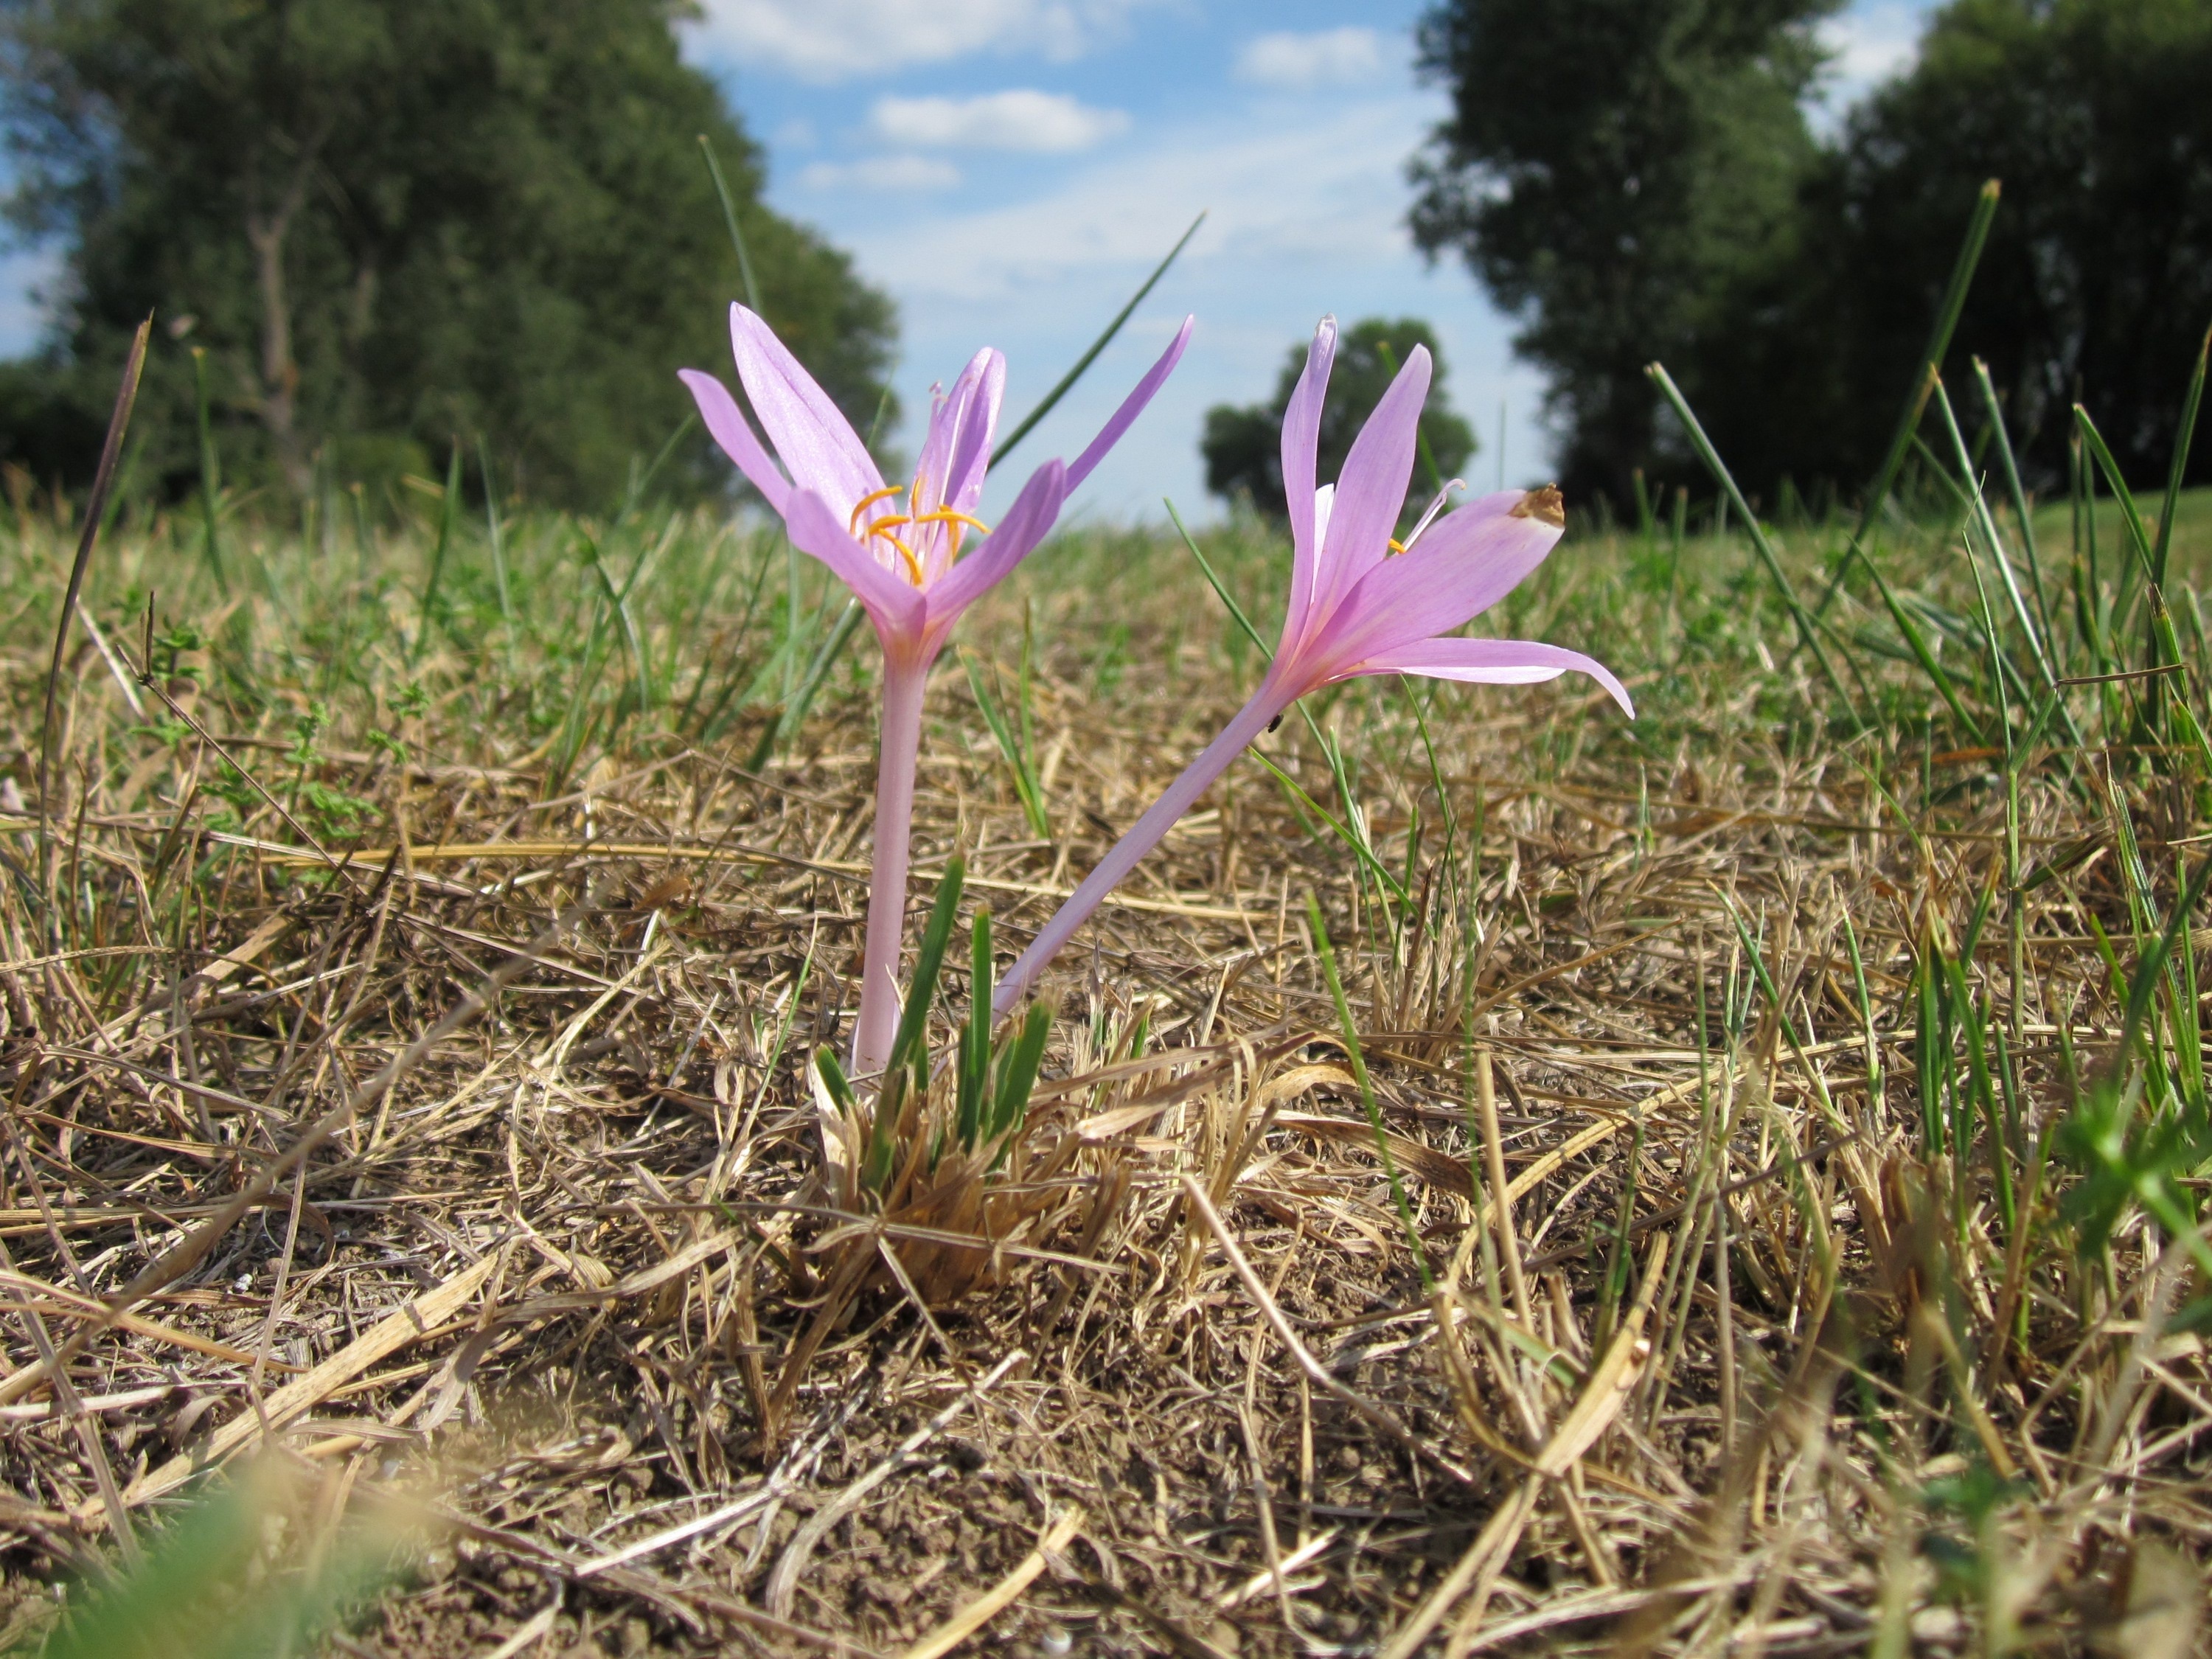
grass, plant, flower, soil, botany, flora, wildflower, vegetation, crocus, species, inflorescence, flowering plant, colchicum autumnale, autumn crocus, meadow saffron, naked lady, grass family, land plant, fawn lily